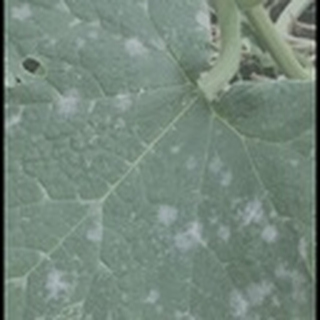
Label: cotton_powdery_mildew